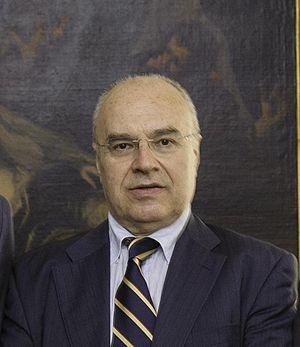
Attilio Celant, né le 28 décembre 1942 à Polcenigo en Frioul-Vénétie Julienne, est un économiste, géographe et universitaire italien.